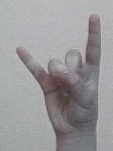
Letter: la